H2O (2002 film)

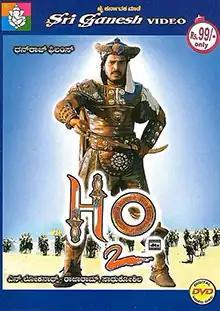
DVD cover

HO is a 2002 Indian Kannada-language bilingual film directed by debutants N. Lokanath and Rajaram. The film's script was written by Upendra, who stars in the lead role with Prabhu Deva and Priyanka Trivedi, along with Babu Mohan, Sadhu Kokila and Bank Janardhan portraying supporting roles. The film was dubbed in Tamil as "HO Kaveri" and was produced by Dhanraj under Dhanraj Films.